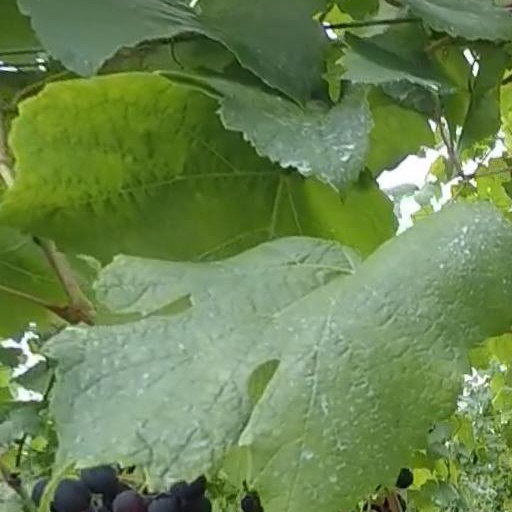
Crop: grape